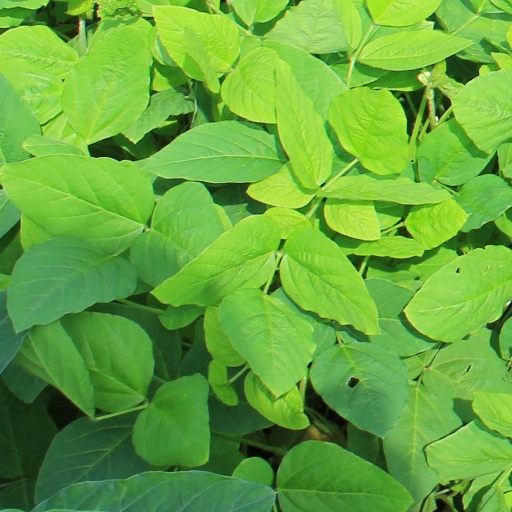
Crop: soybean